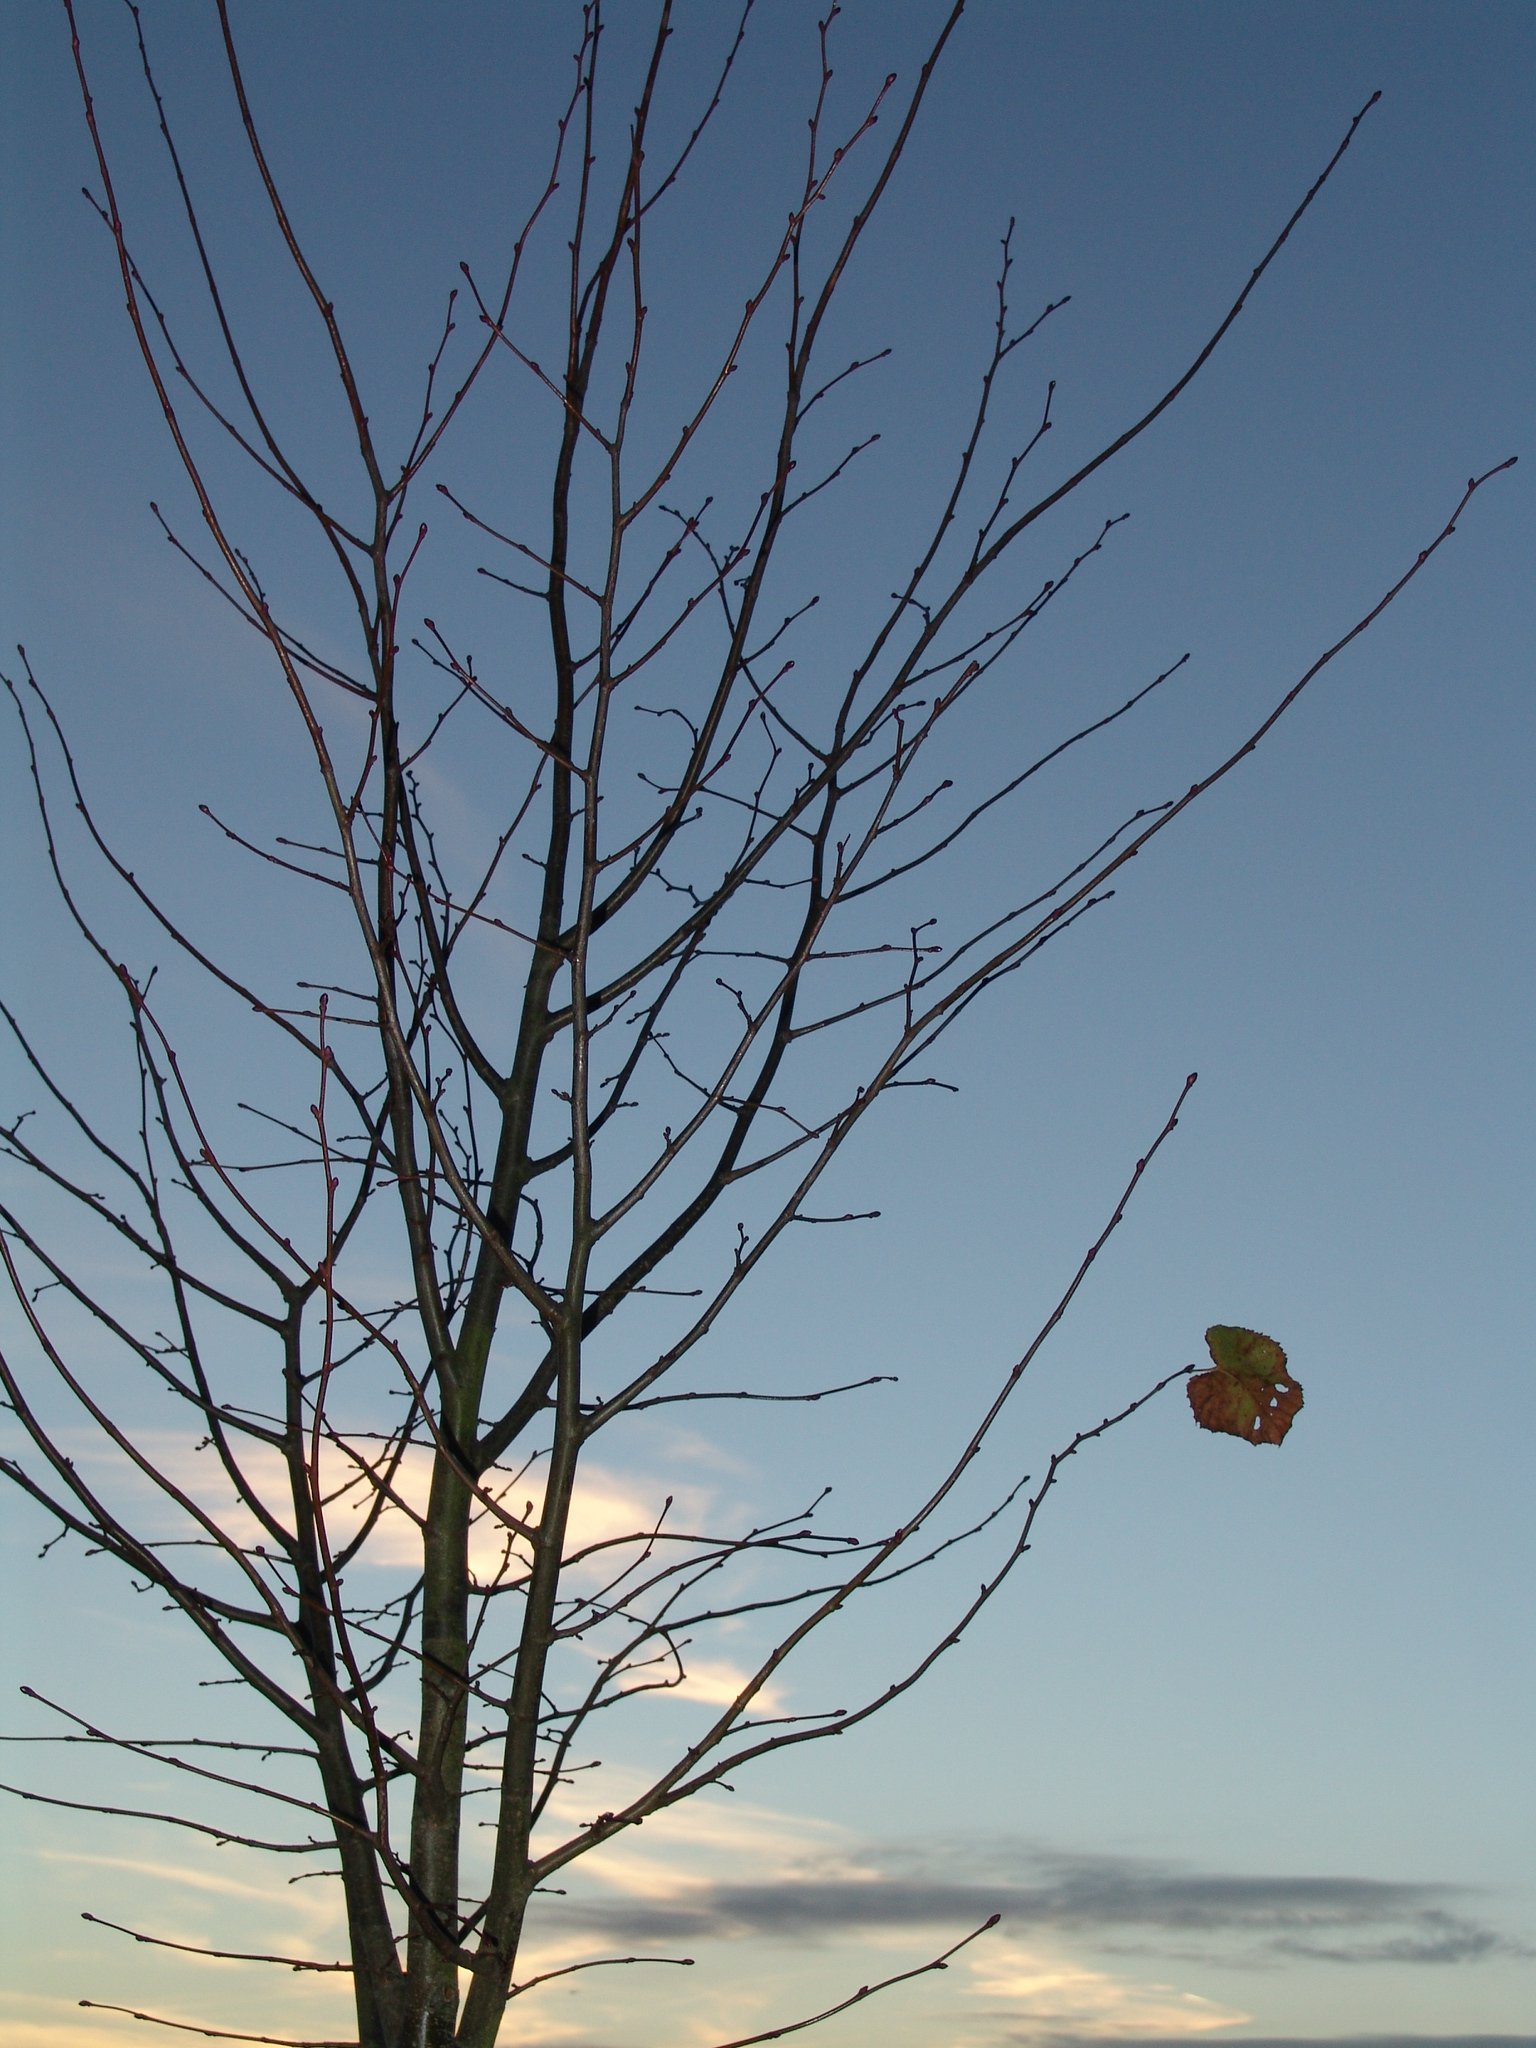
tree, branch, winter, plant, sky, leaf, flower, wind, autumn, twig, grass family, woody plant